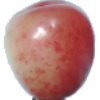
Label: cherry_rainier